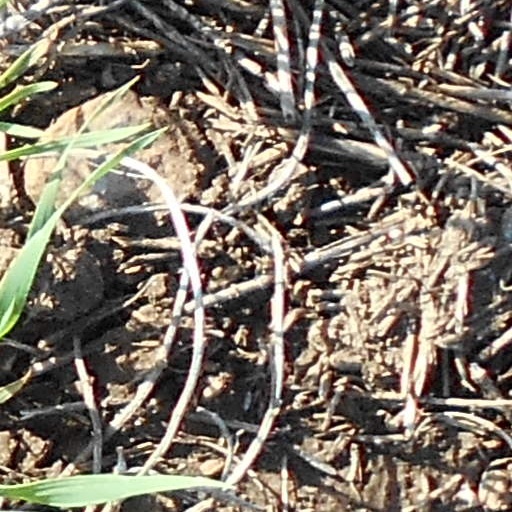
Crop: wheat